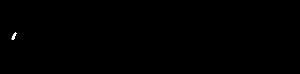
Léonard de Vinci, né le 15 avril 1452 à Vinci et mort le 2 mai 1519 à Amboise, est un peintre italien et un homme d'esprit universel, à la fois artiste, organisateur de spectacles et de fêtes, scientifique, ingénieur, inventeur, anatomiste, peintre, sculpteur, architecte, urbaniste, botaniste, musicien, poète, philosophe et écrivain.